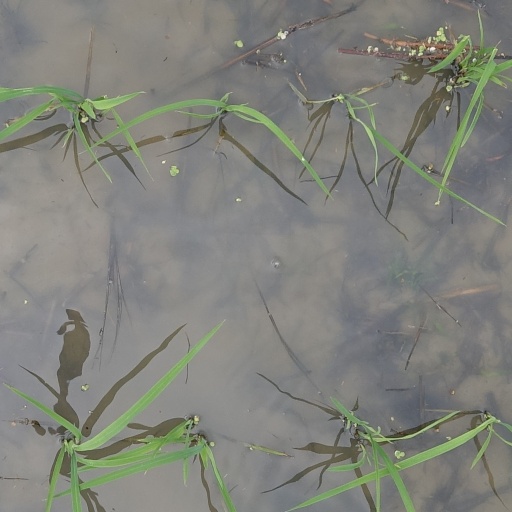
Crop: rice